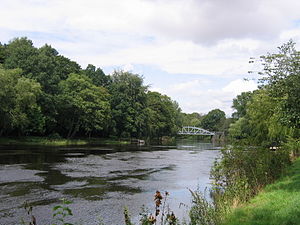
Rönne å
Rönne å i Ängelholm
Rönne å er en å i Skåne. Den 85 km lange Rönne å udspringer i Ringsjön i det nordvestlige Skåne og udmunder ved Ängelholm nordøst for Helsingborg. Vest for åen ligger Søderåsen.